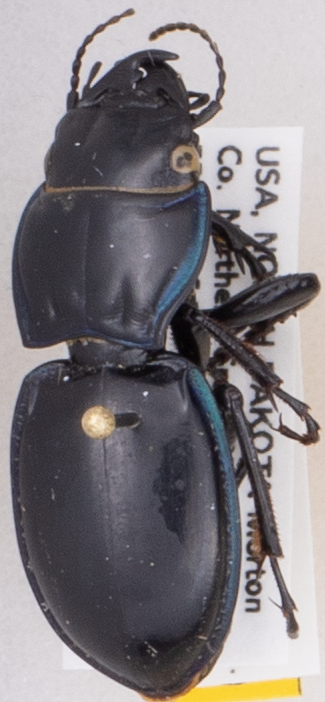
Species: Pasimachus elongatus
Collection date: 2019-06-25
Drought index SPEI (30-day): -0.402
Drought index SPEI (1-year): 1.45
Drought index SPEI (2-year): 0.9